Solovetsky Islands

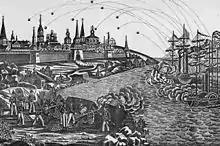
"Bombardment of the Solovetsky Monastery by the Royal Navy during the Crimean War". A "lubok" (popular print) from 1868.

Throughout the imperial period of Russian history, the monastery was renowned as a strong fortress which repelled foreign attacks during the Livonian War (16th century), Time of Troubles (17th century), the Crimean War (19th century), and the Russian Civil War (20th century).